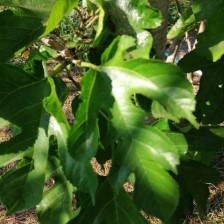
Variety: RedKing